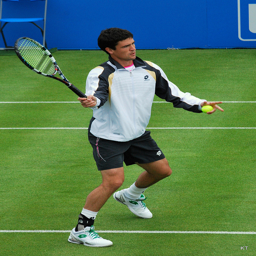
a tennis player movingand  swinging a tennis racket
a tennis player is playing tennis on a blue and green court
A tennis player hold a racket and a ball.
A man on a tennis court with a ball and racquet in his hands.
A tennis player is about to serve the ball